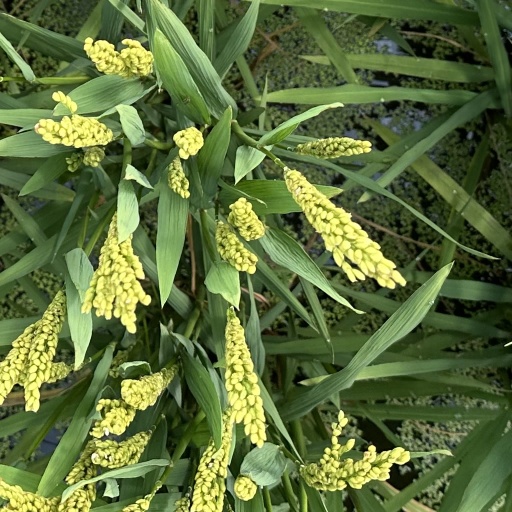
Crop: rice